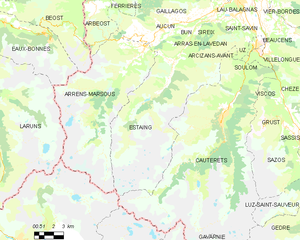
Estaing est une commune française située dans le département des Hautes-Pyrénées, en région Occitanie.